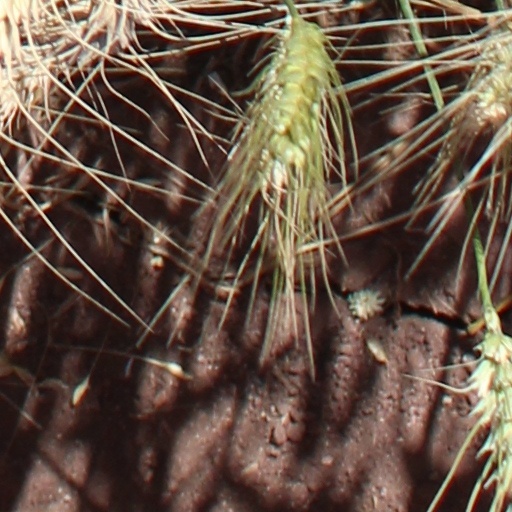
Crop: wheat